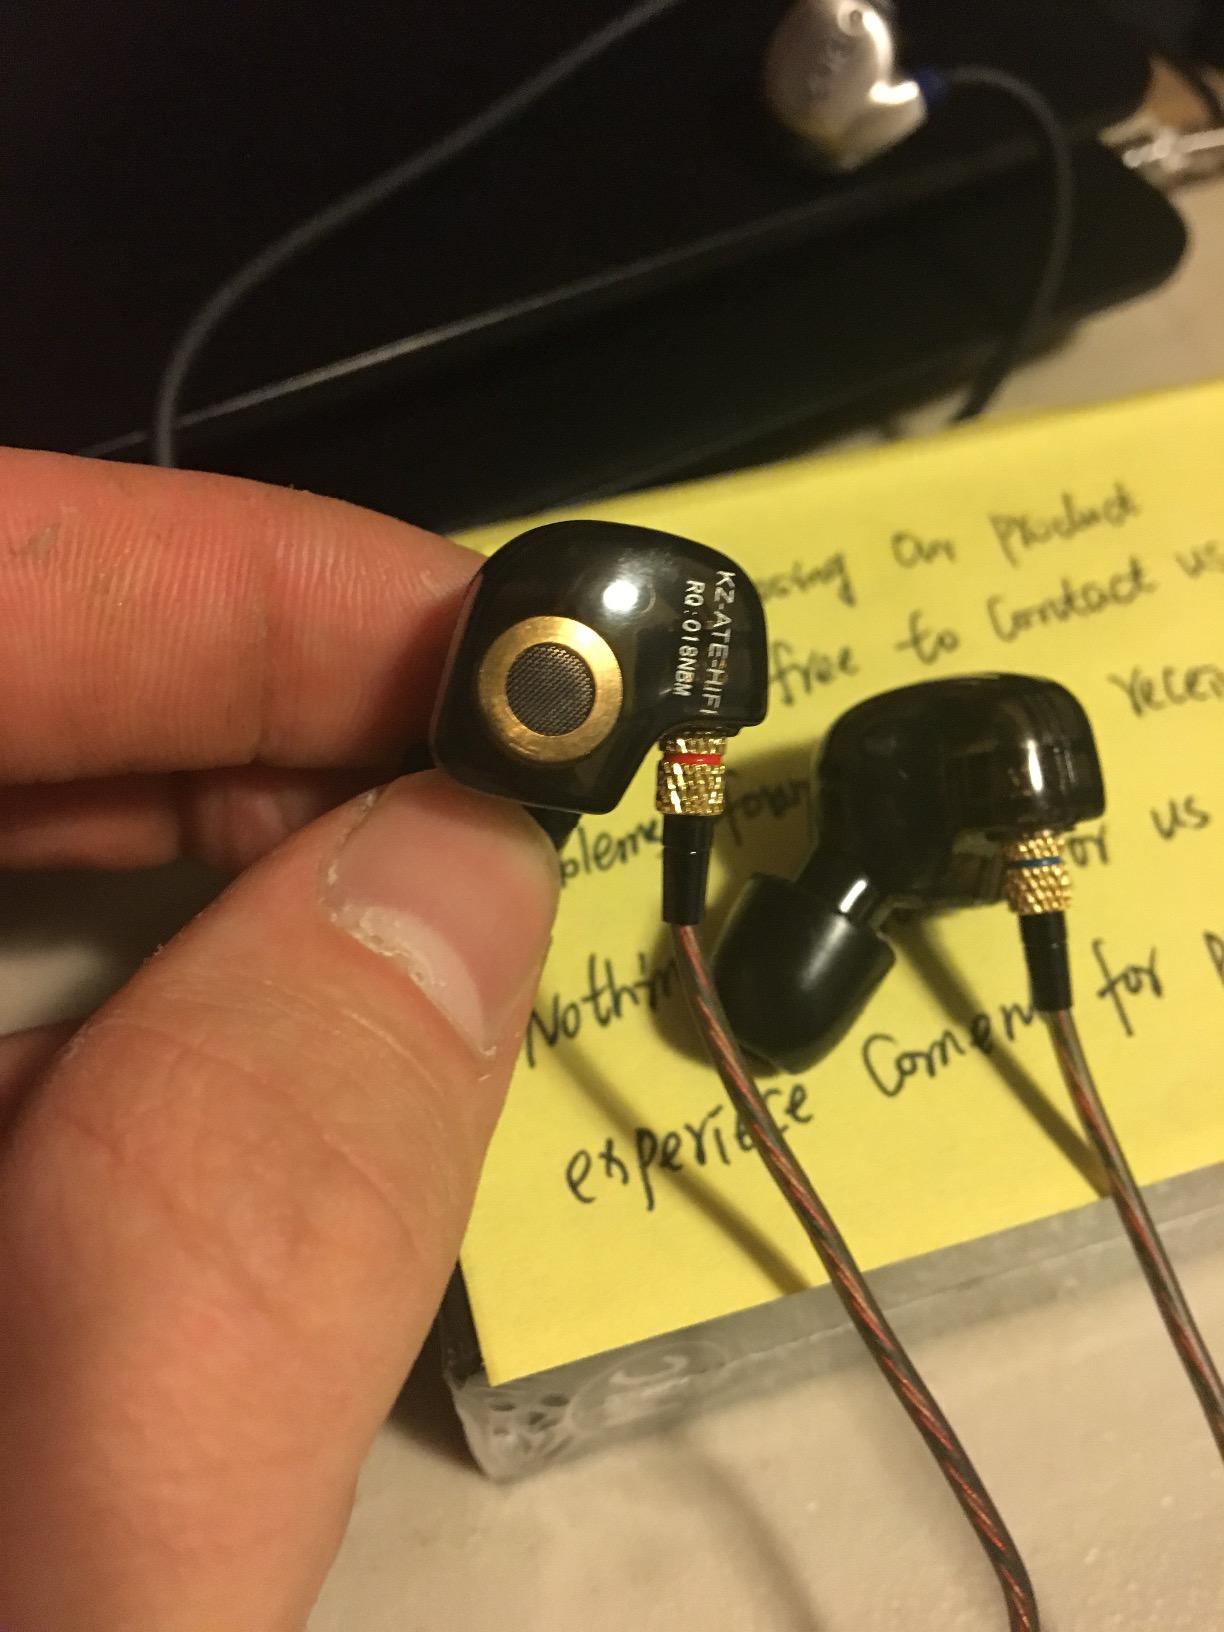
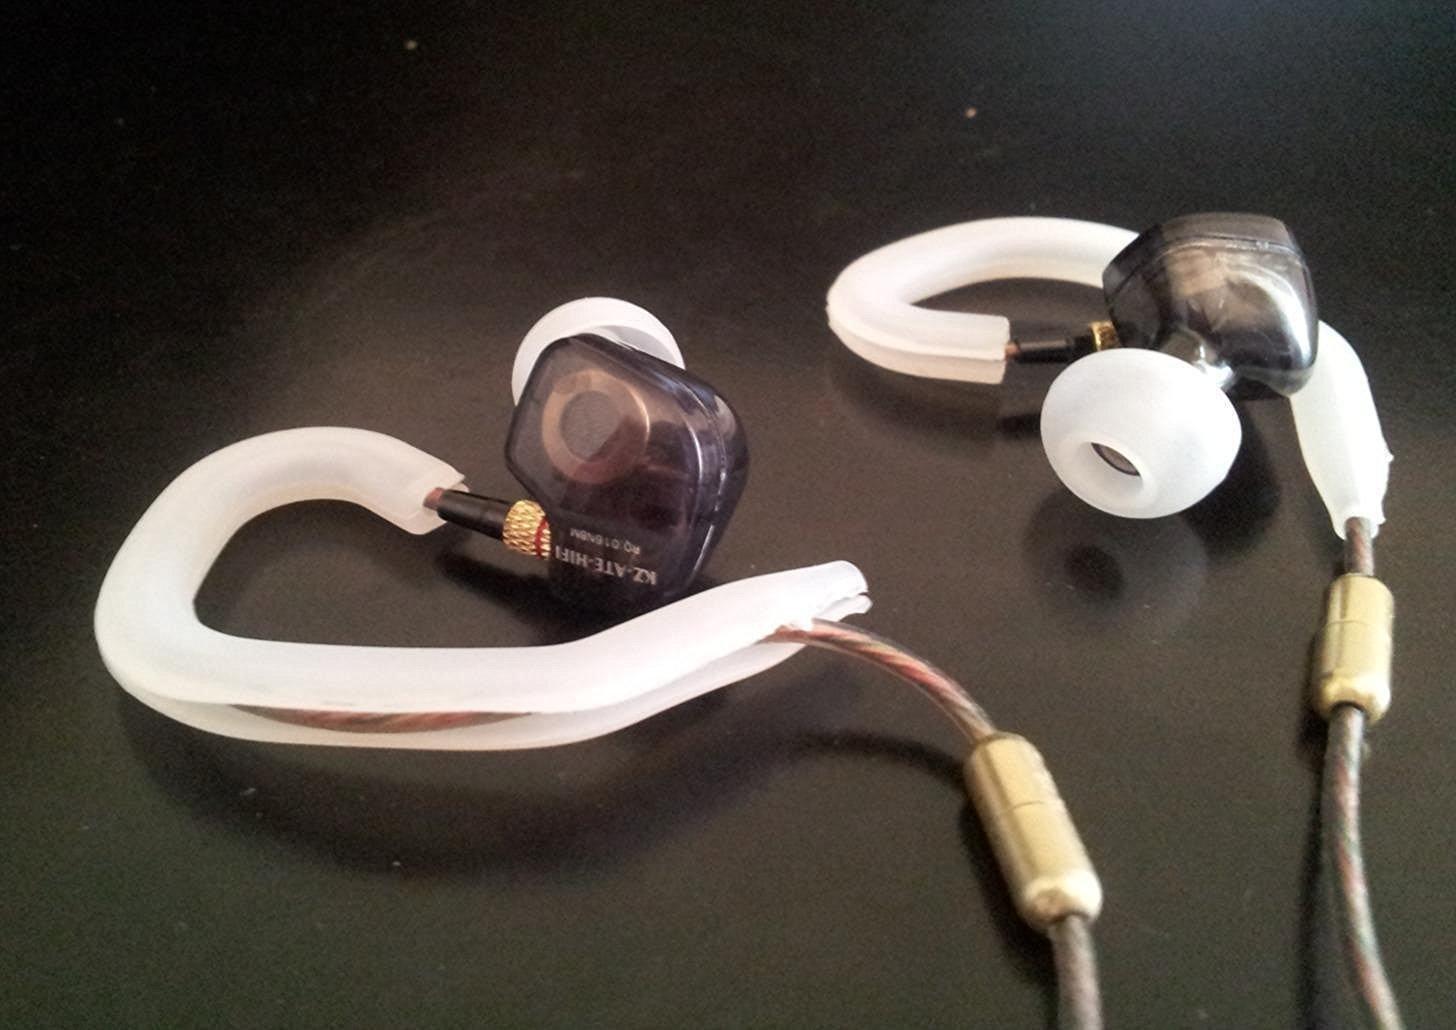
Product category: headphones
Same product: yes